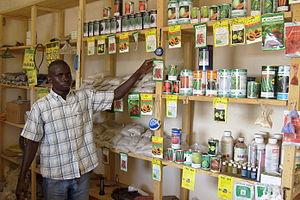
Kaffrine est une ville du centre-ouest du Sénégal, située à environ 50 km de Kaolack.